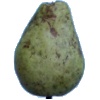
Label: Pear Stone 1